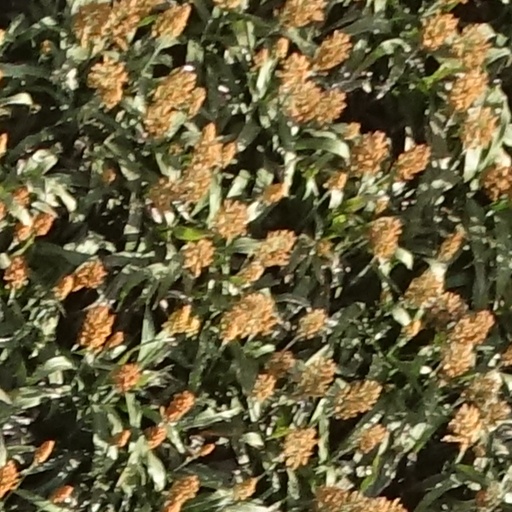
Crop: sorghum